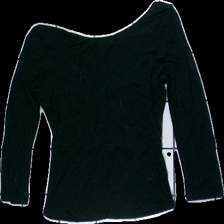
View: back
Type: Top
Category: Ladies
Brand: Nly Trend
Colors: Black
Material: 100% viscose
Cut: Tight, V-collar
Size: XS
Price range: <50
Recommended usage: Recycle